Norman Banks (bishop)

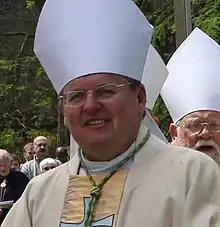
Bishop Banks in 2012

Norman Banks (born 4 April 1954) is a retired Anglican bishop. From 2011 until 2024, he was the Bishop of Richborough, the provincial episcopal visitor for the eastern half of the Church of England Province of Canterbury.